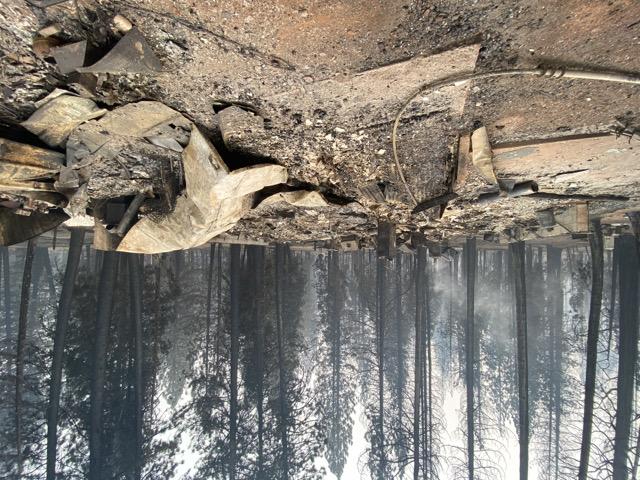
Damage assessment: destroyed